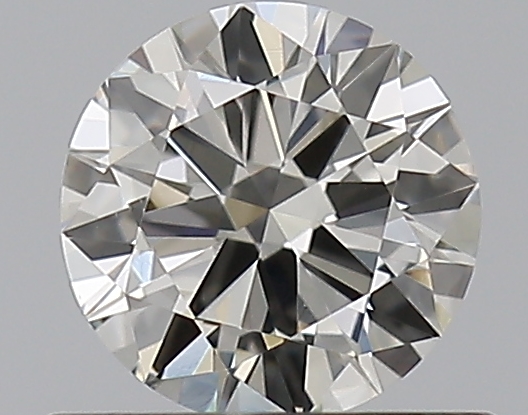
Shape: round
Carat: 0.5
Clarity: VVS2
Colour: K
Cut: VG
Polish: EX
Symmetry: VG
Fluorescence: N
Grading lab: GIA
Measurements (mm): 5.11 x 5.16 x 3.05